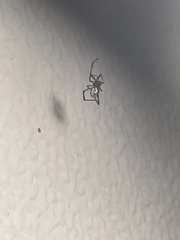
Species: Lactrodectus_hesperus